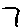
Label: 7